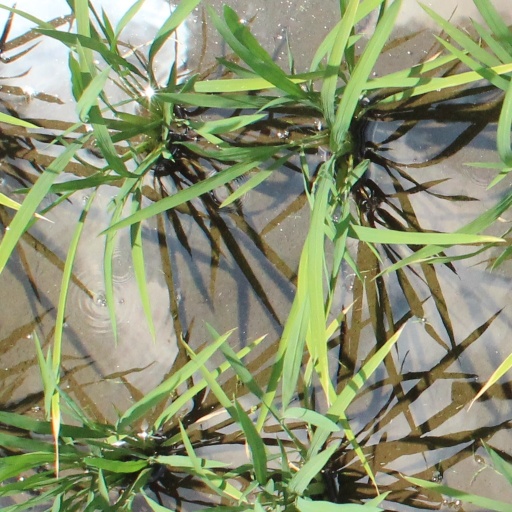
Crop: rice